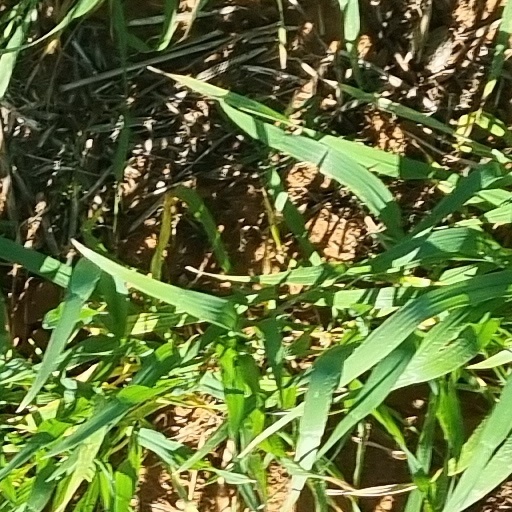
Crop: wheat